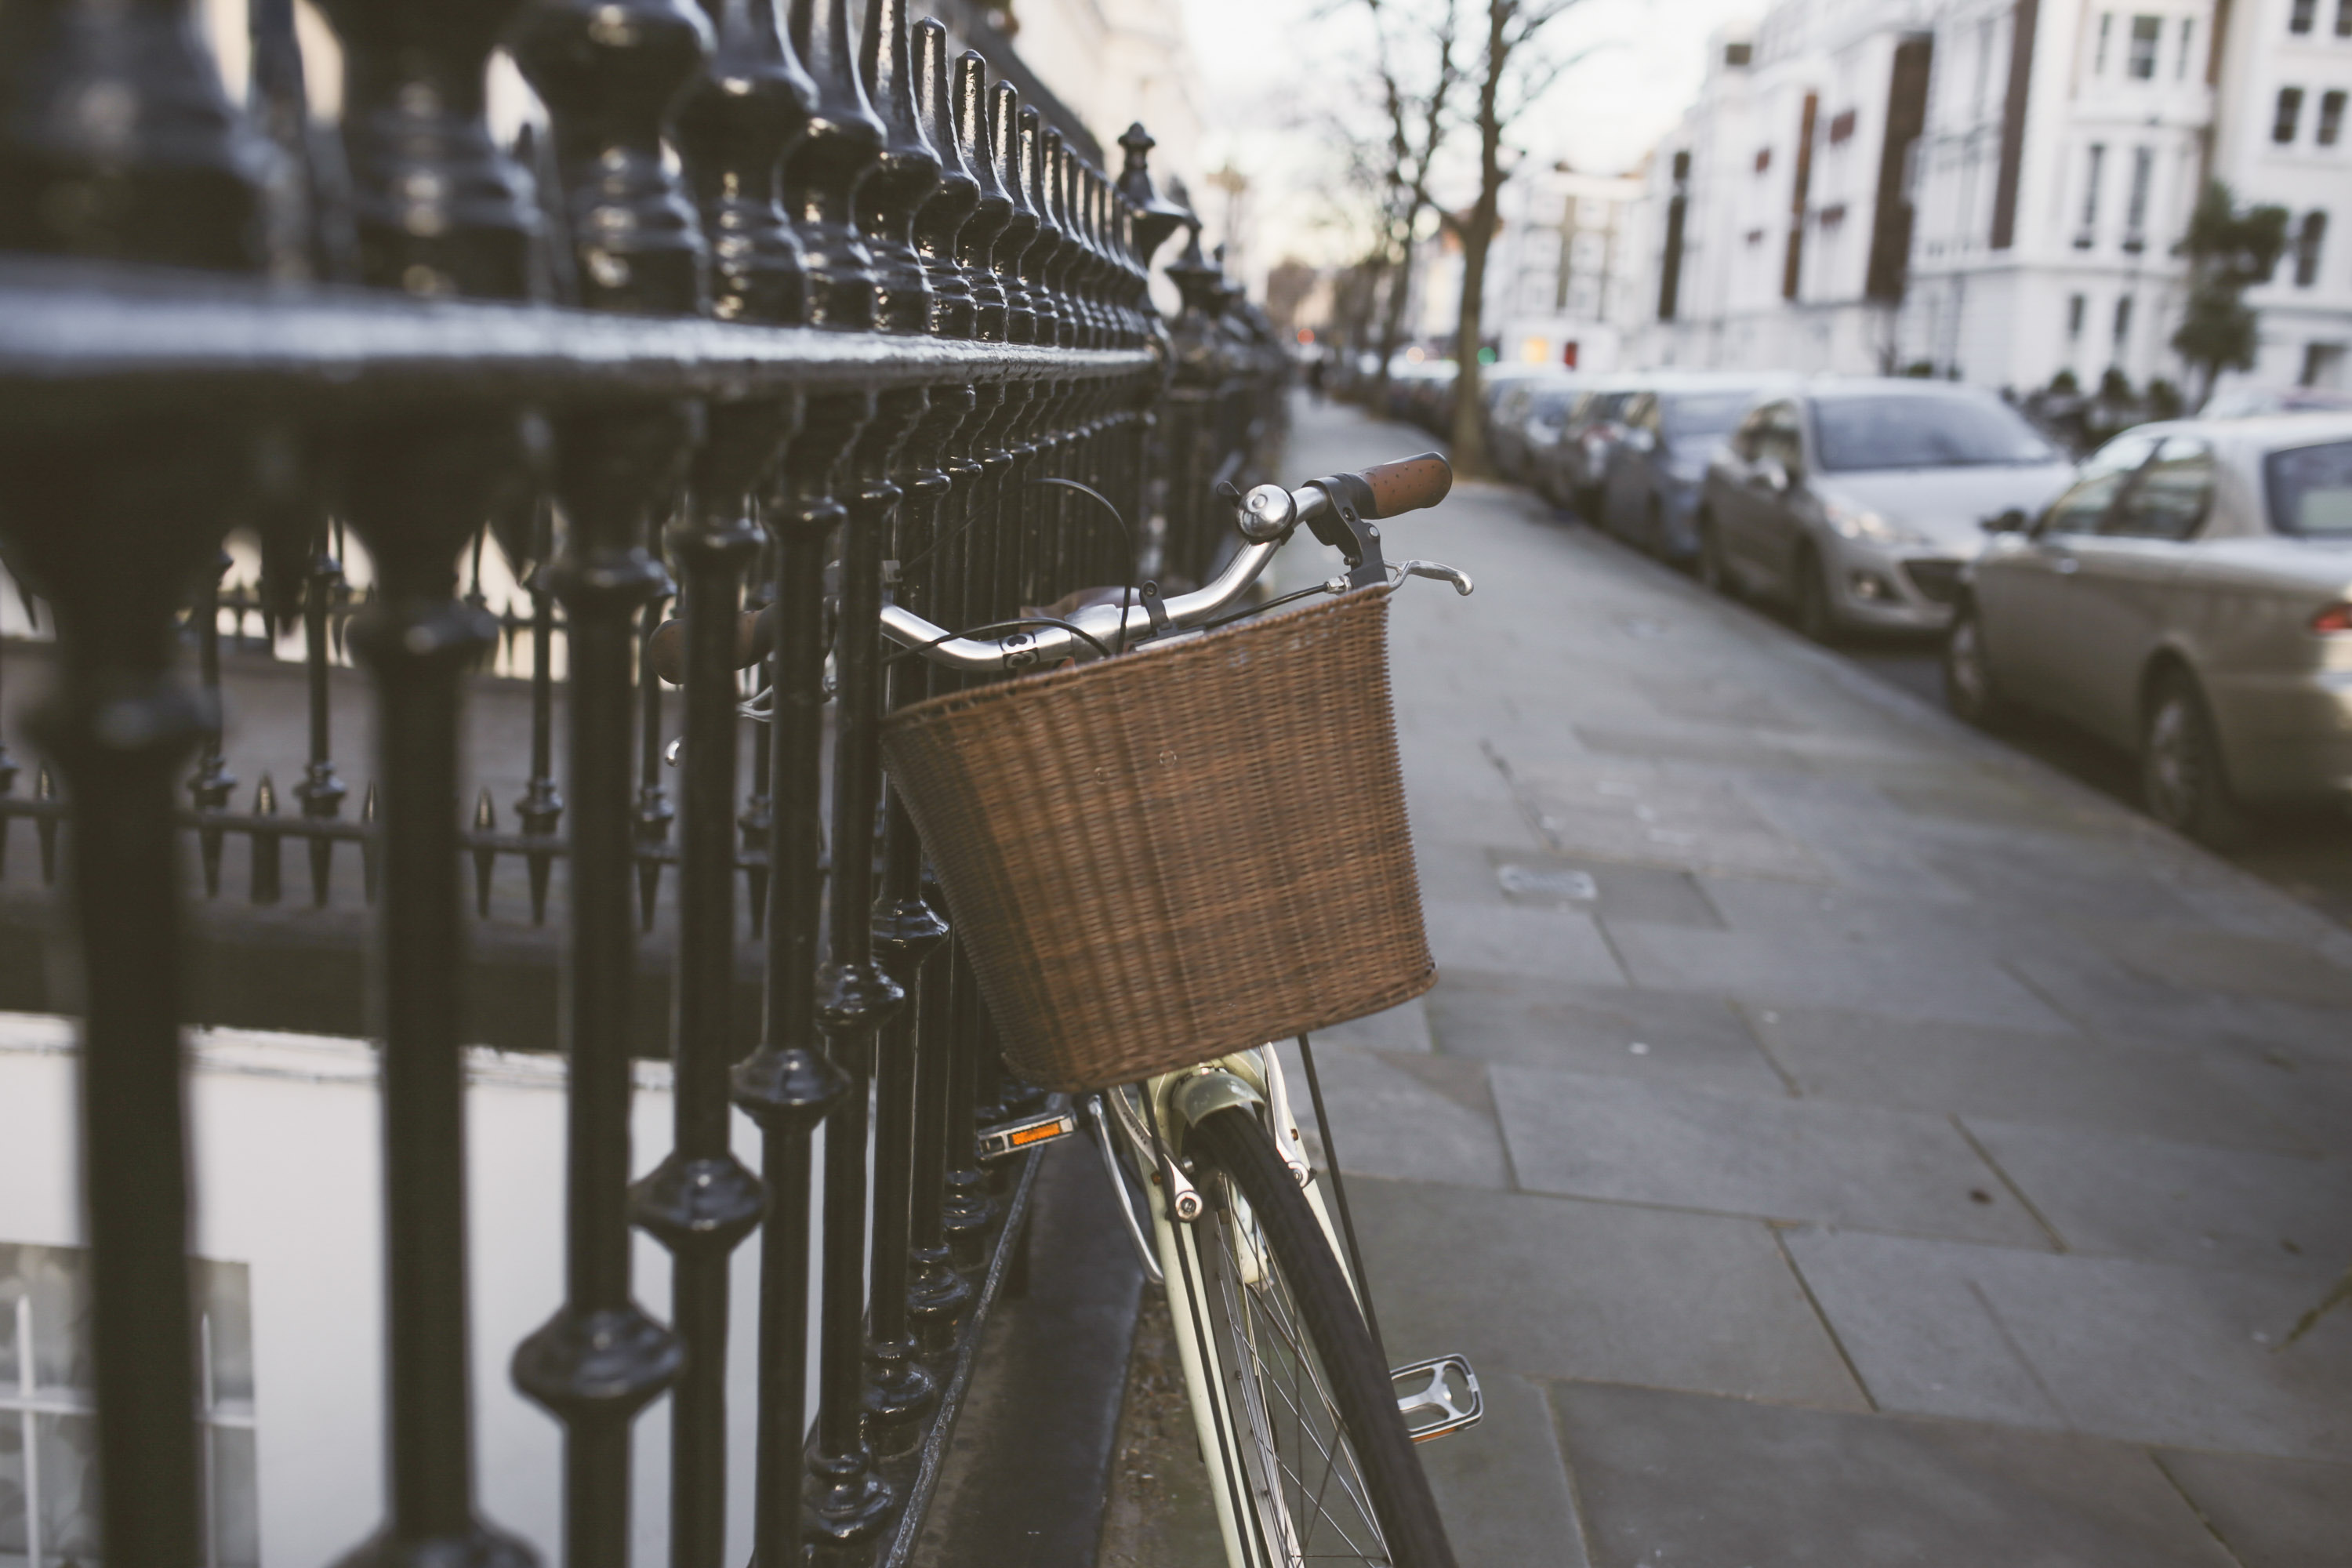
snow, mode of transport, bicycle wheel, bicycle, urban area, iron, street, winter, vehicle, sidewalk, guard rail, road, bicycle basket, bicycle accessory, city, freezing, metal